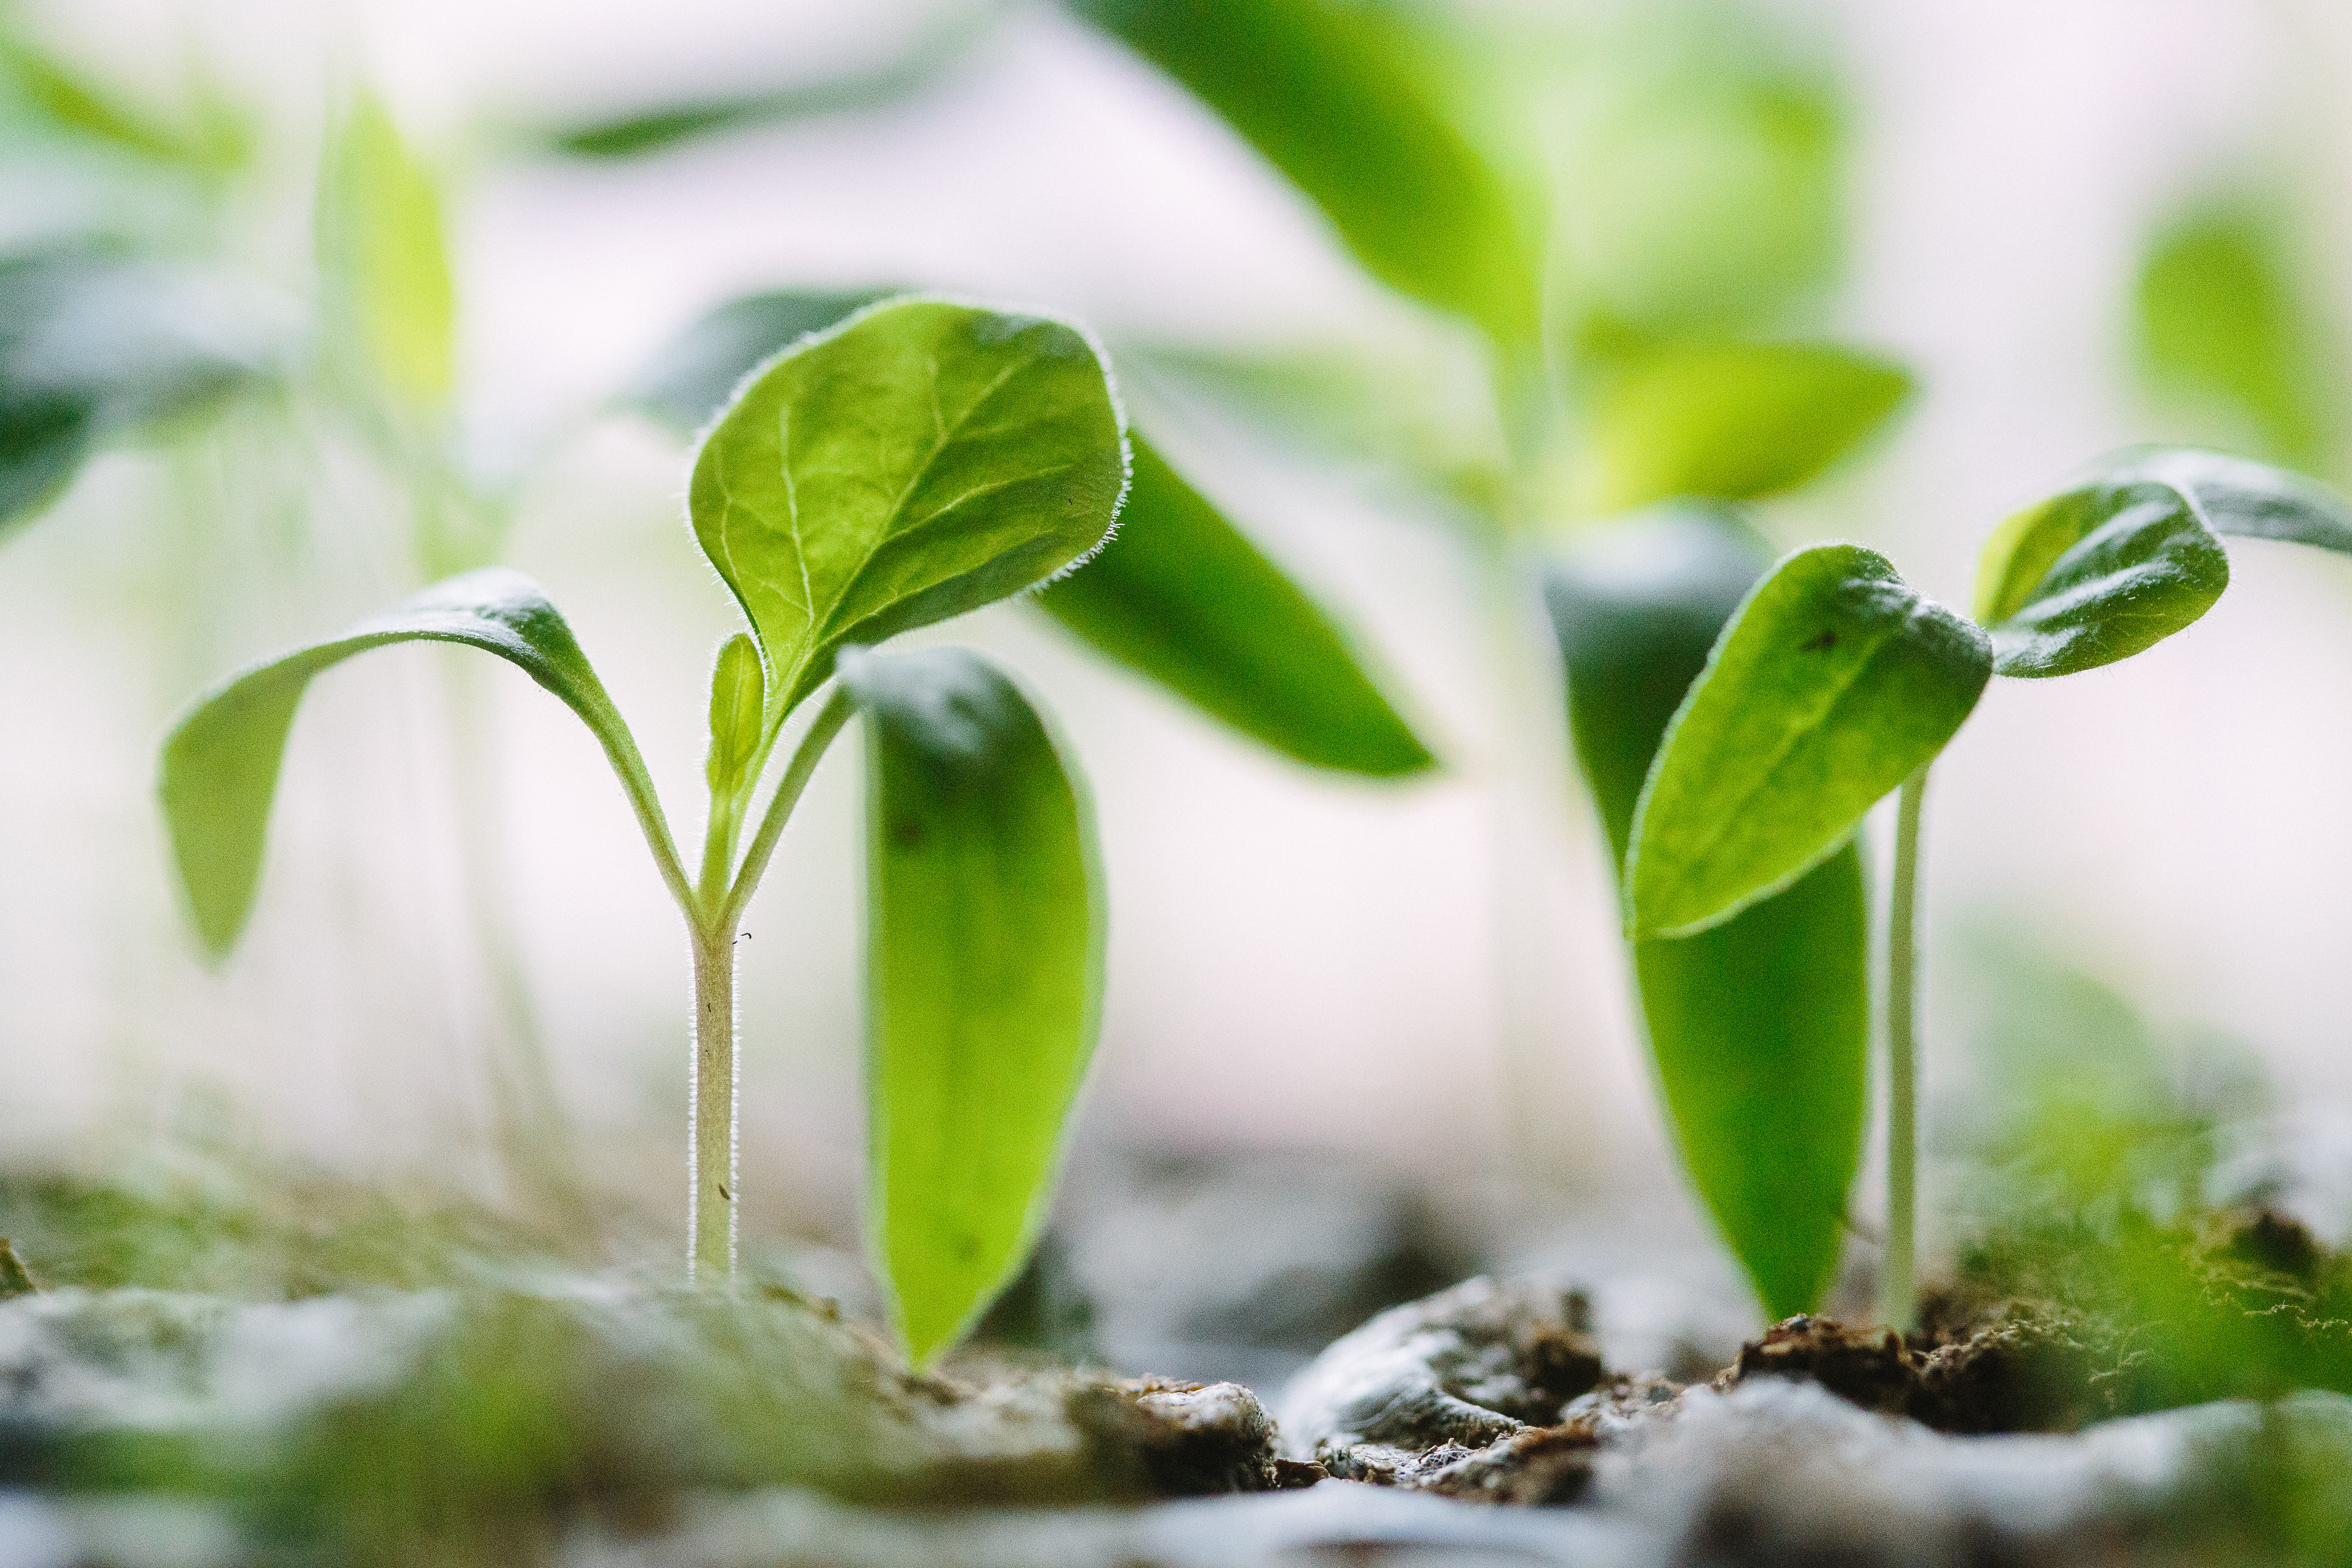
nature, grass, plant, leaf, flower, food, green, herb, produce, vegetable, soil, botany, flora, plants, wildflower, close up, arum, macro photography, flowering plant, sprouts, plant stem, land plant